Galactoside

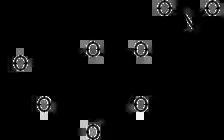
Structure of ONPG, an example of a β-galactoside.

Depending on whether the glycosidic bond lies "above" or "below" the plane of the galactose molecule, galactosides are classified as α-galactosides or β-galactosides.